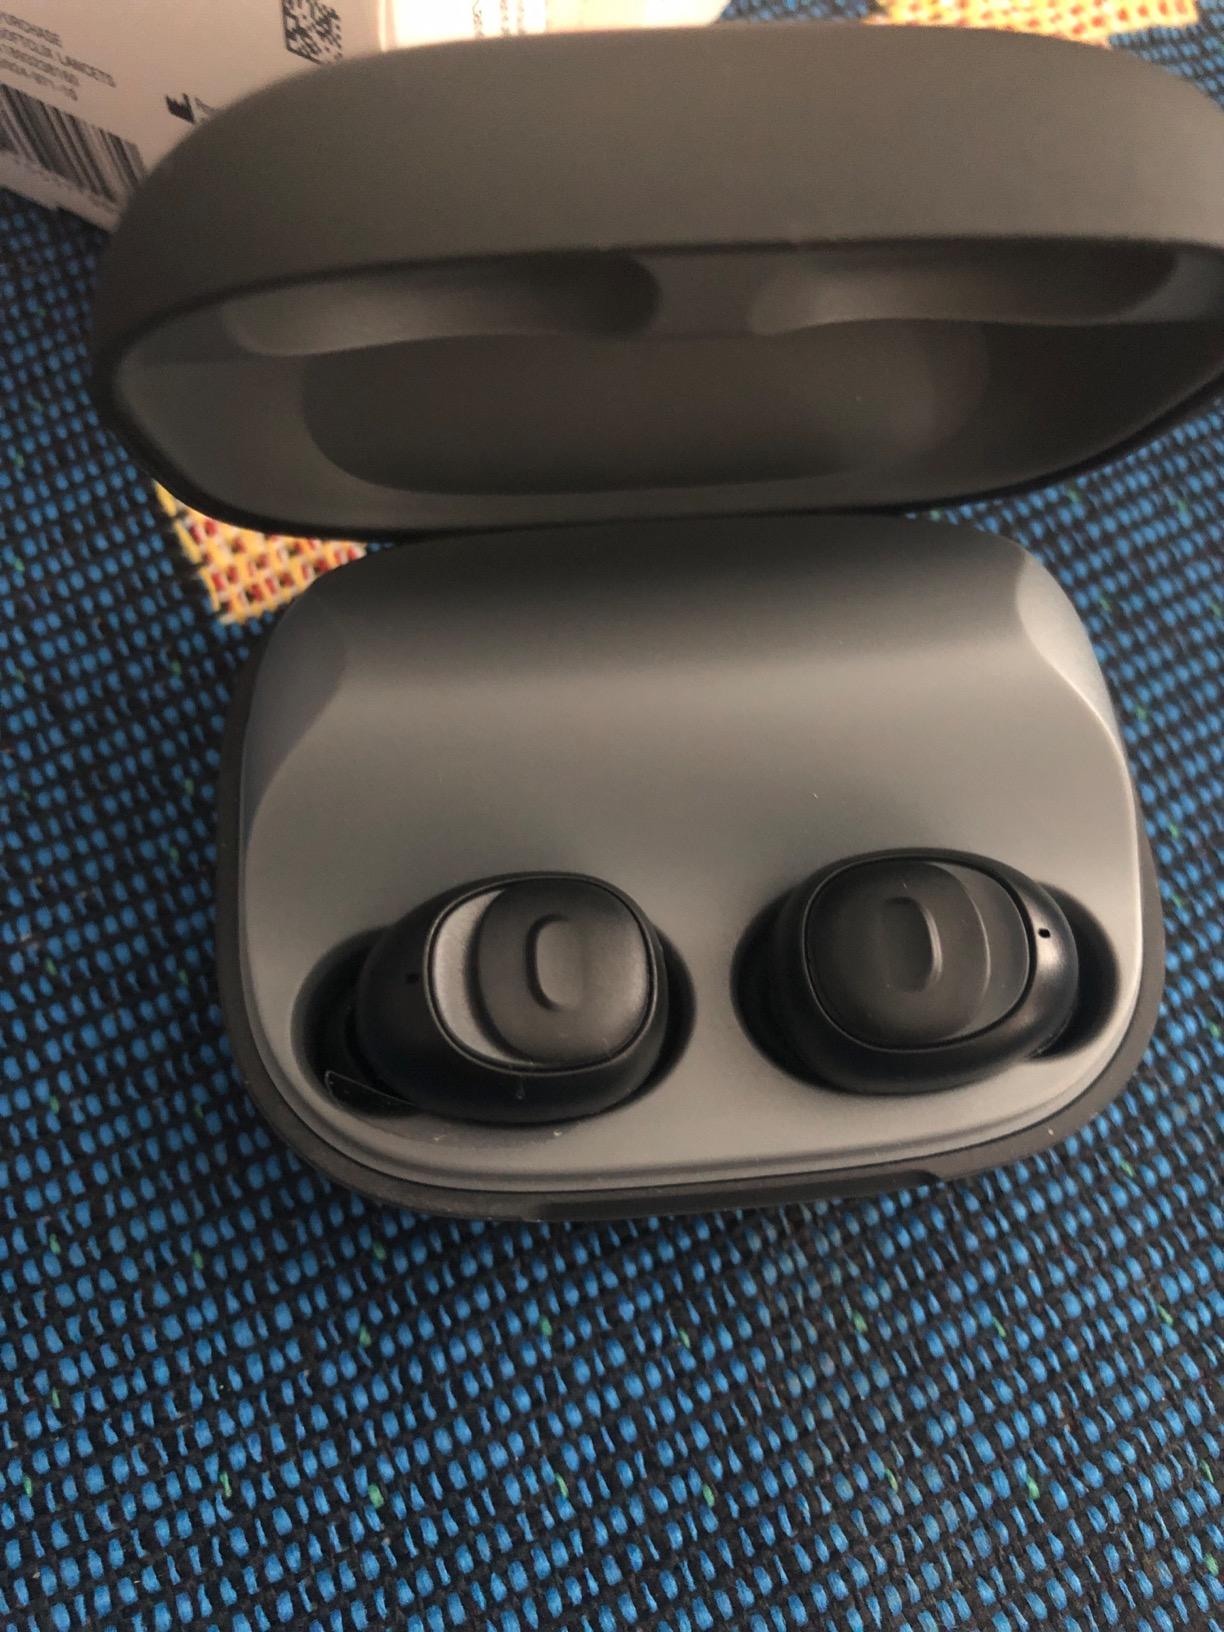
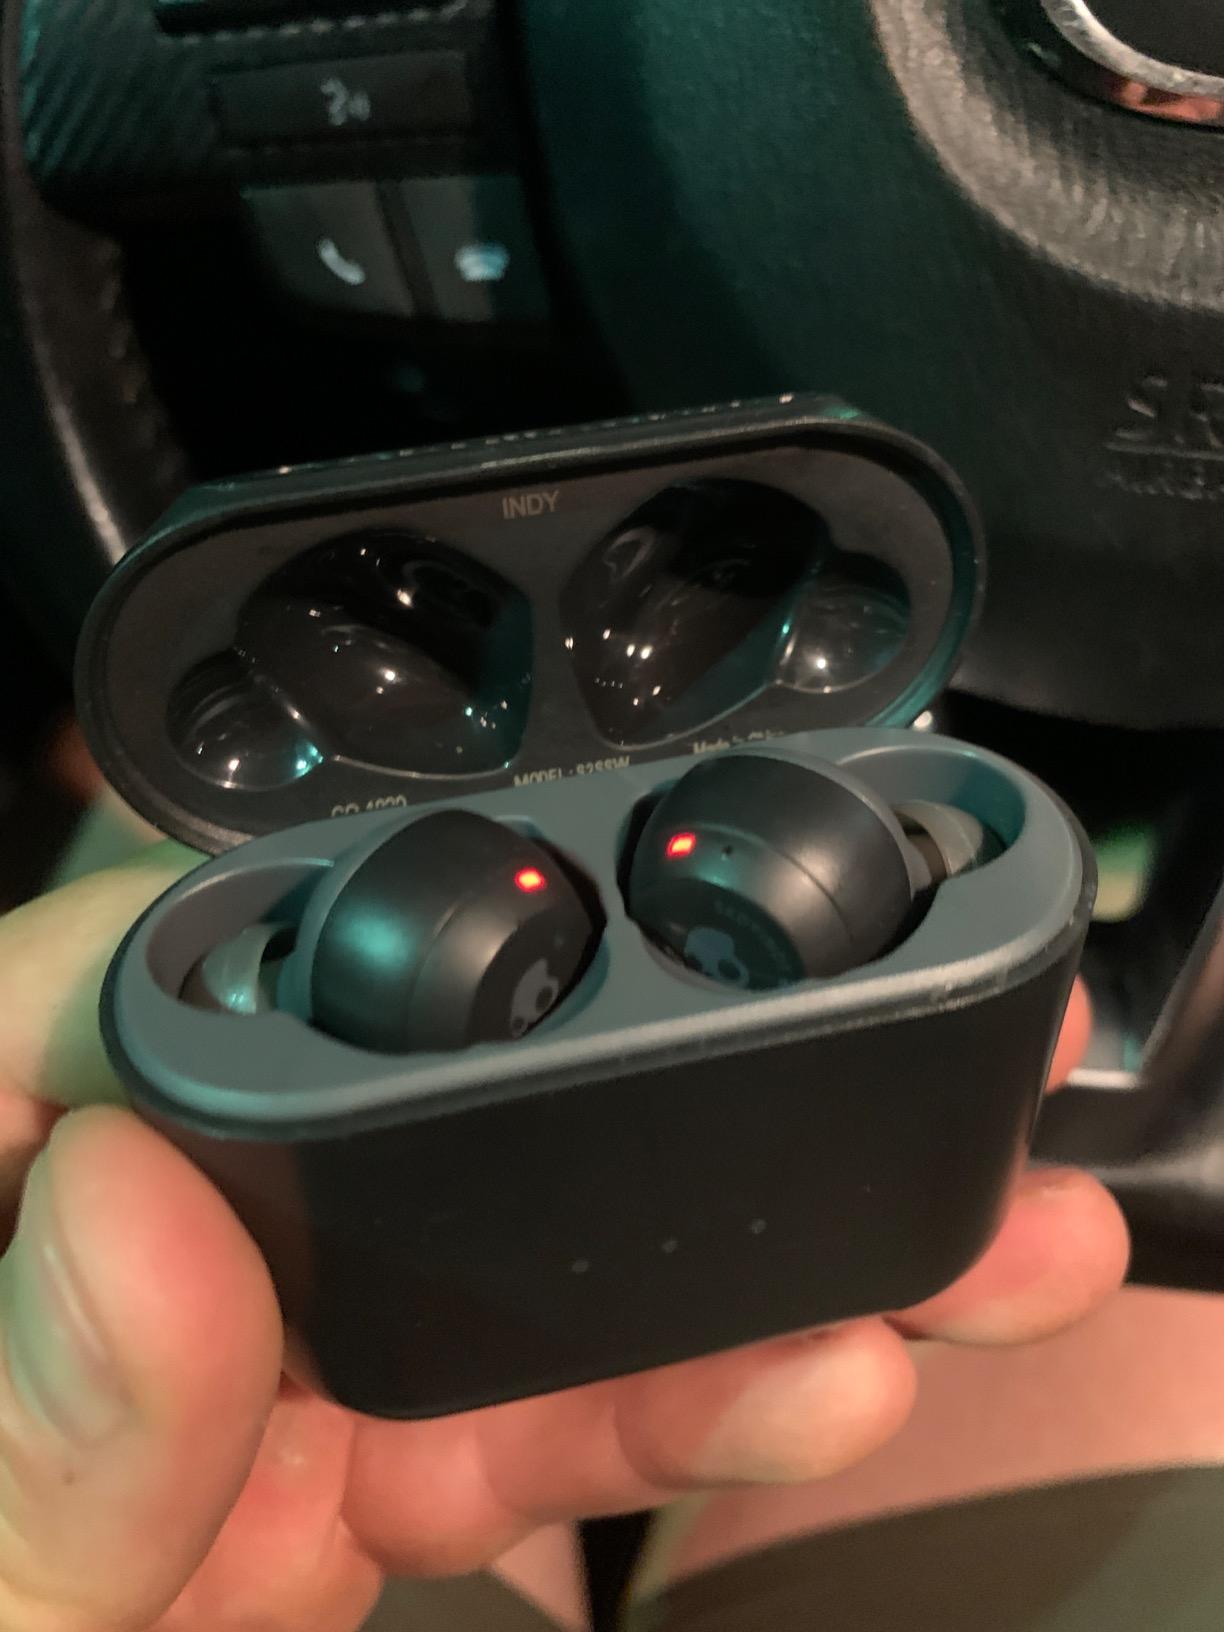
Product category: earbuds
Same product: no